Jefferson Coates

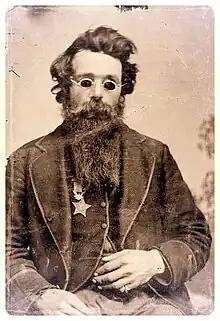

Francis Jefferson Coates (August 24, 1843 – January 27, 1880) was a soldier in the Union Army during the American Civil War and one of 64 men who received the Medal of Honor for actions during the Battle of Gettysburg.